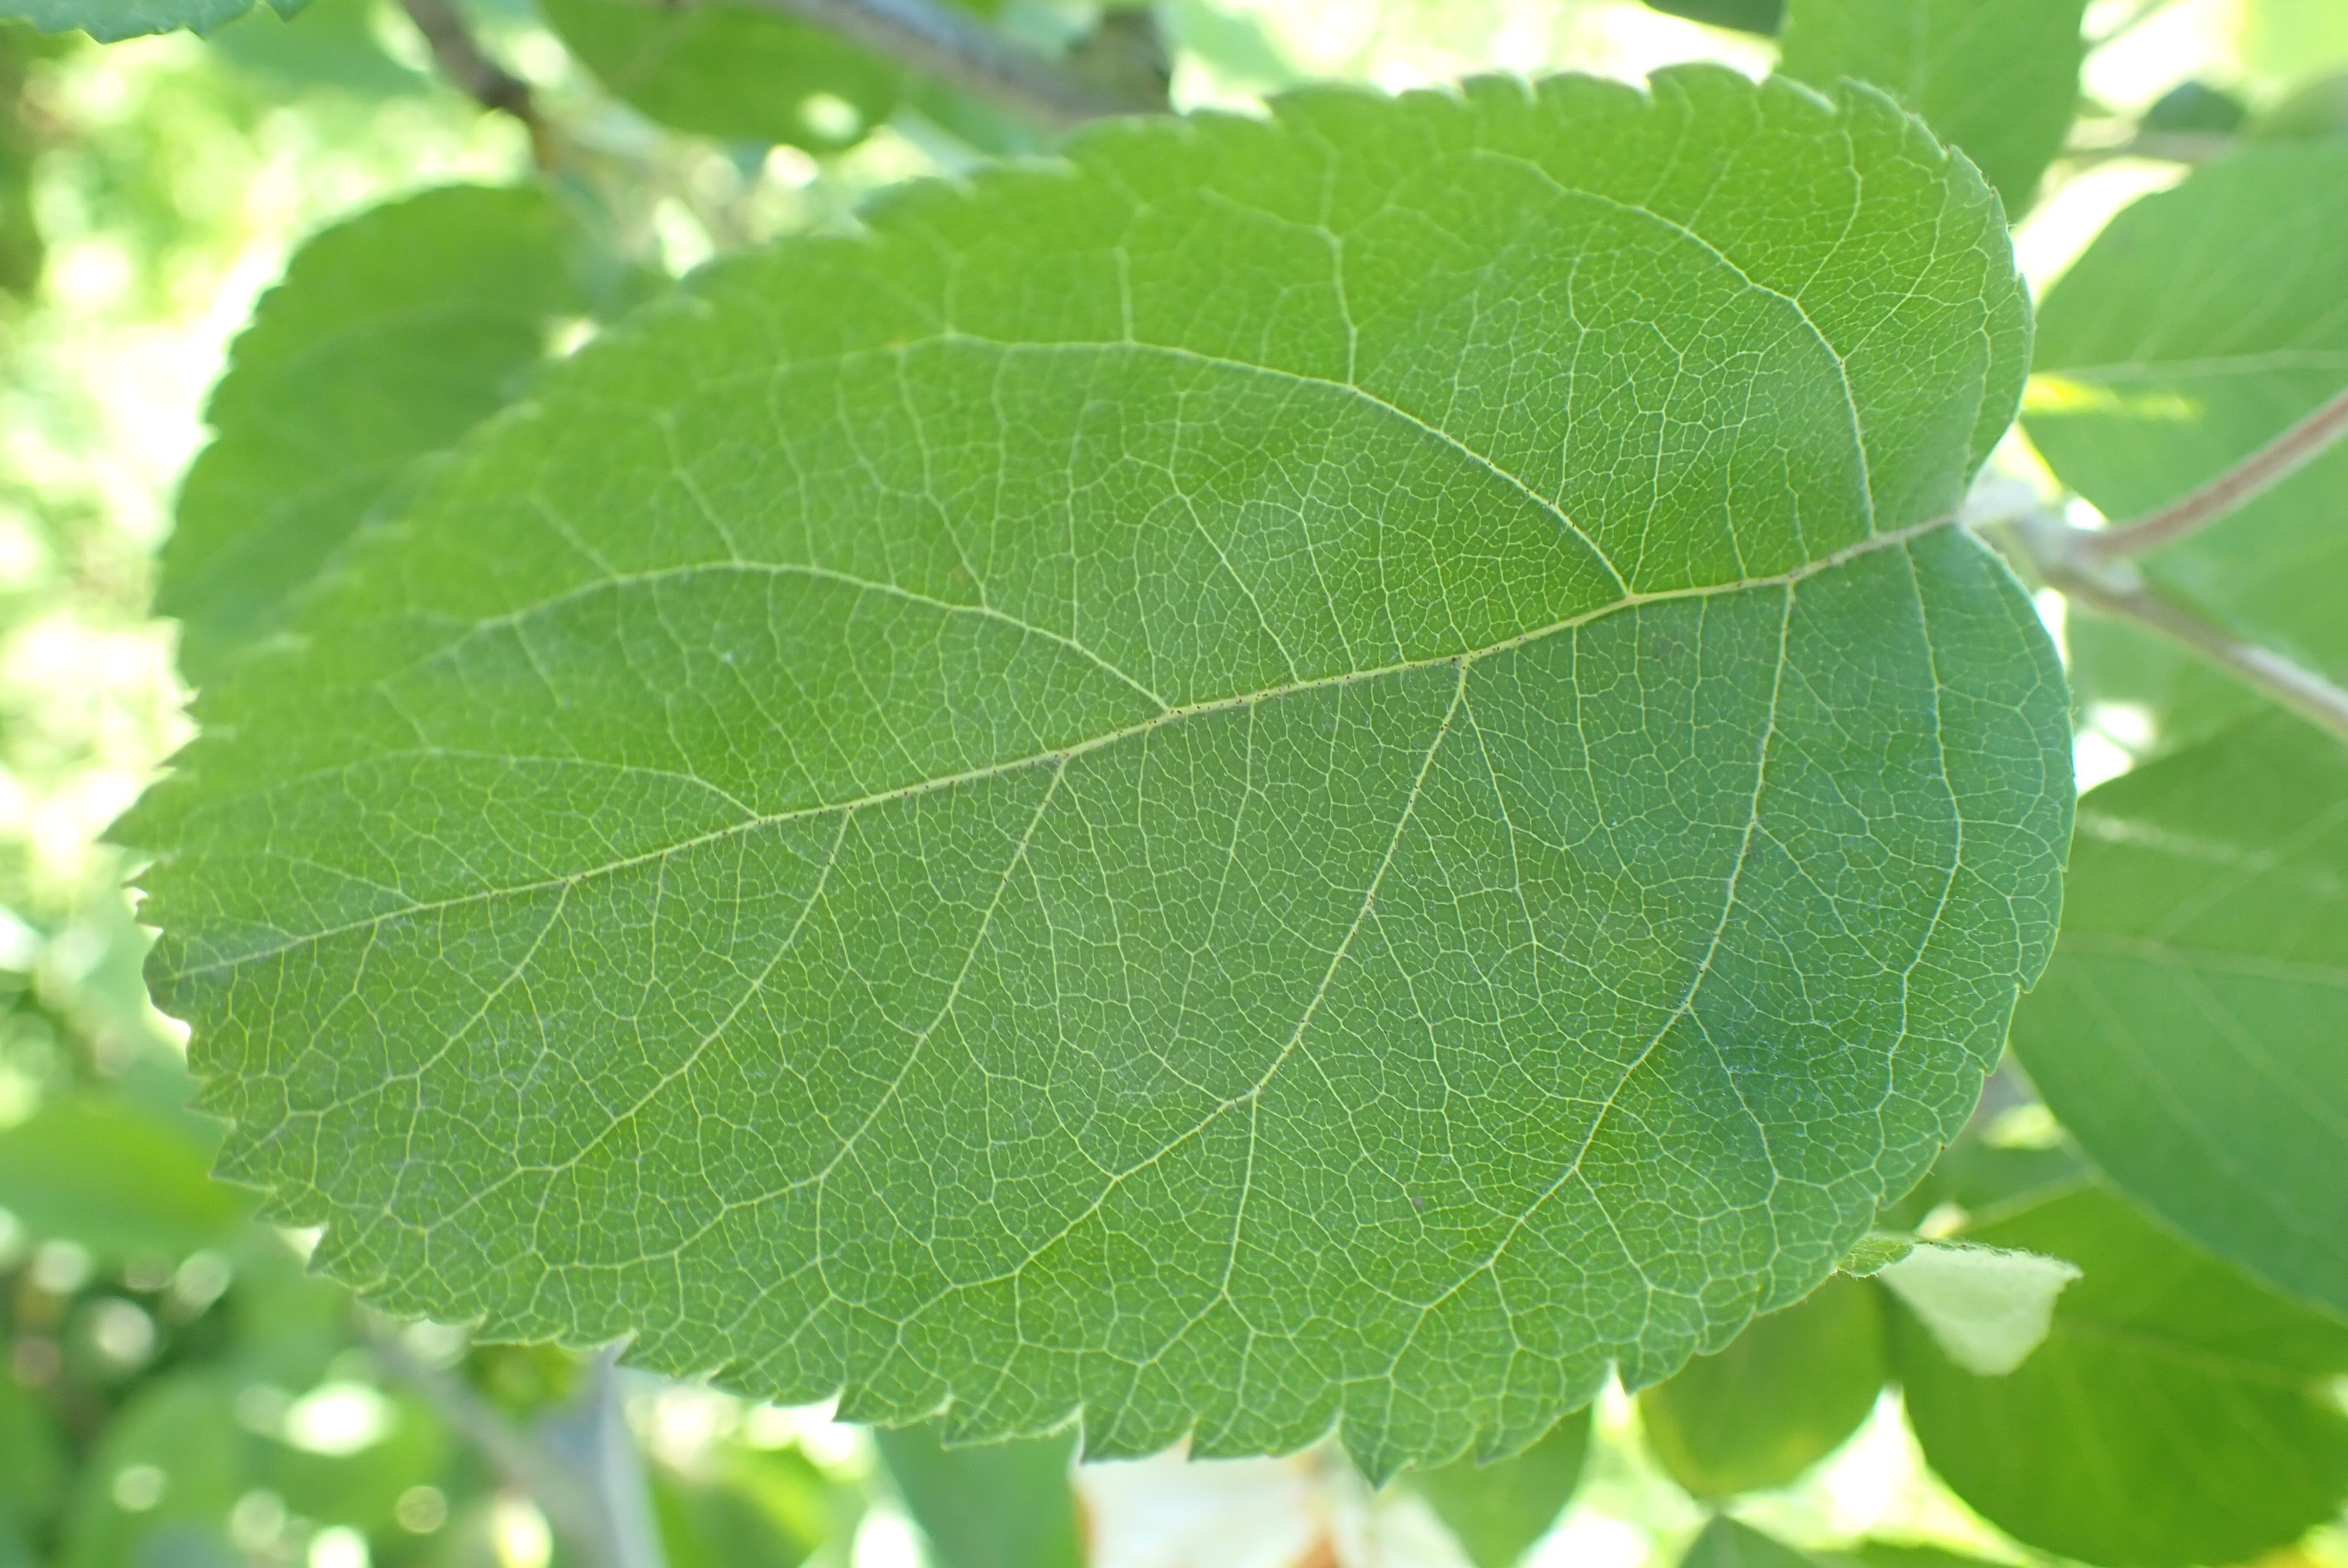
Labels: healthy